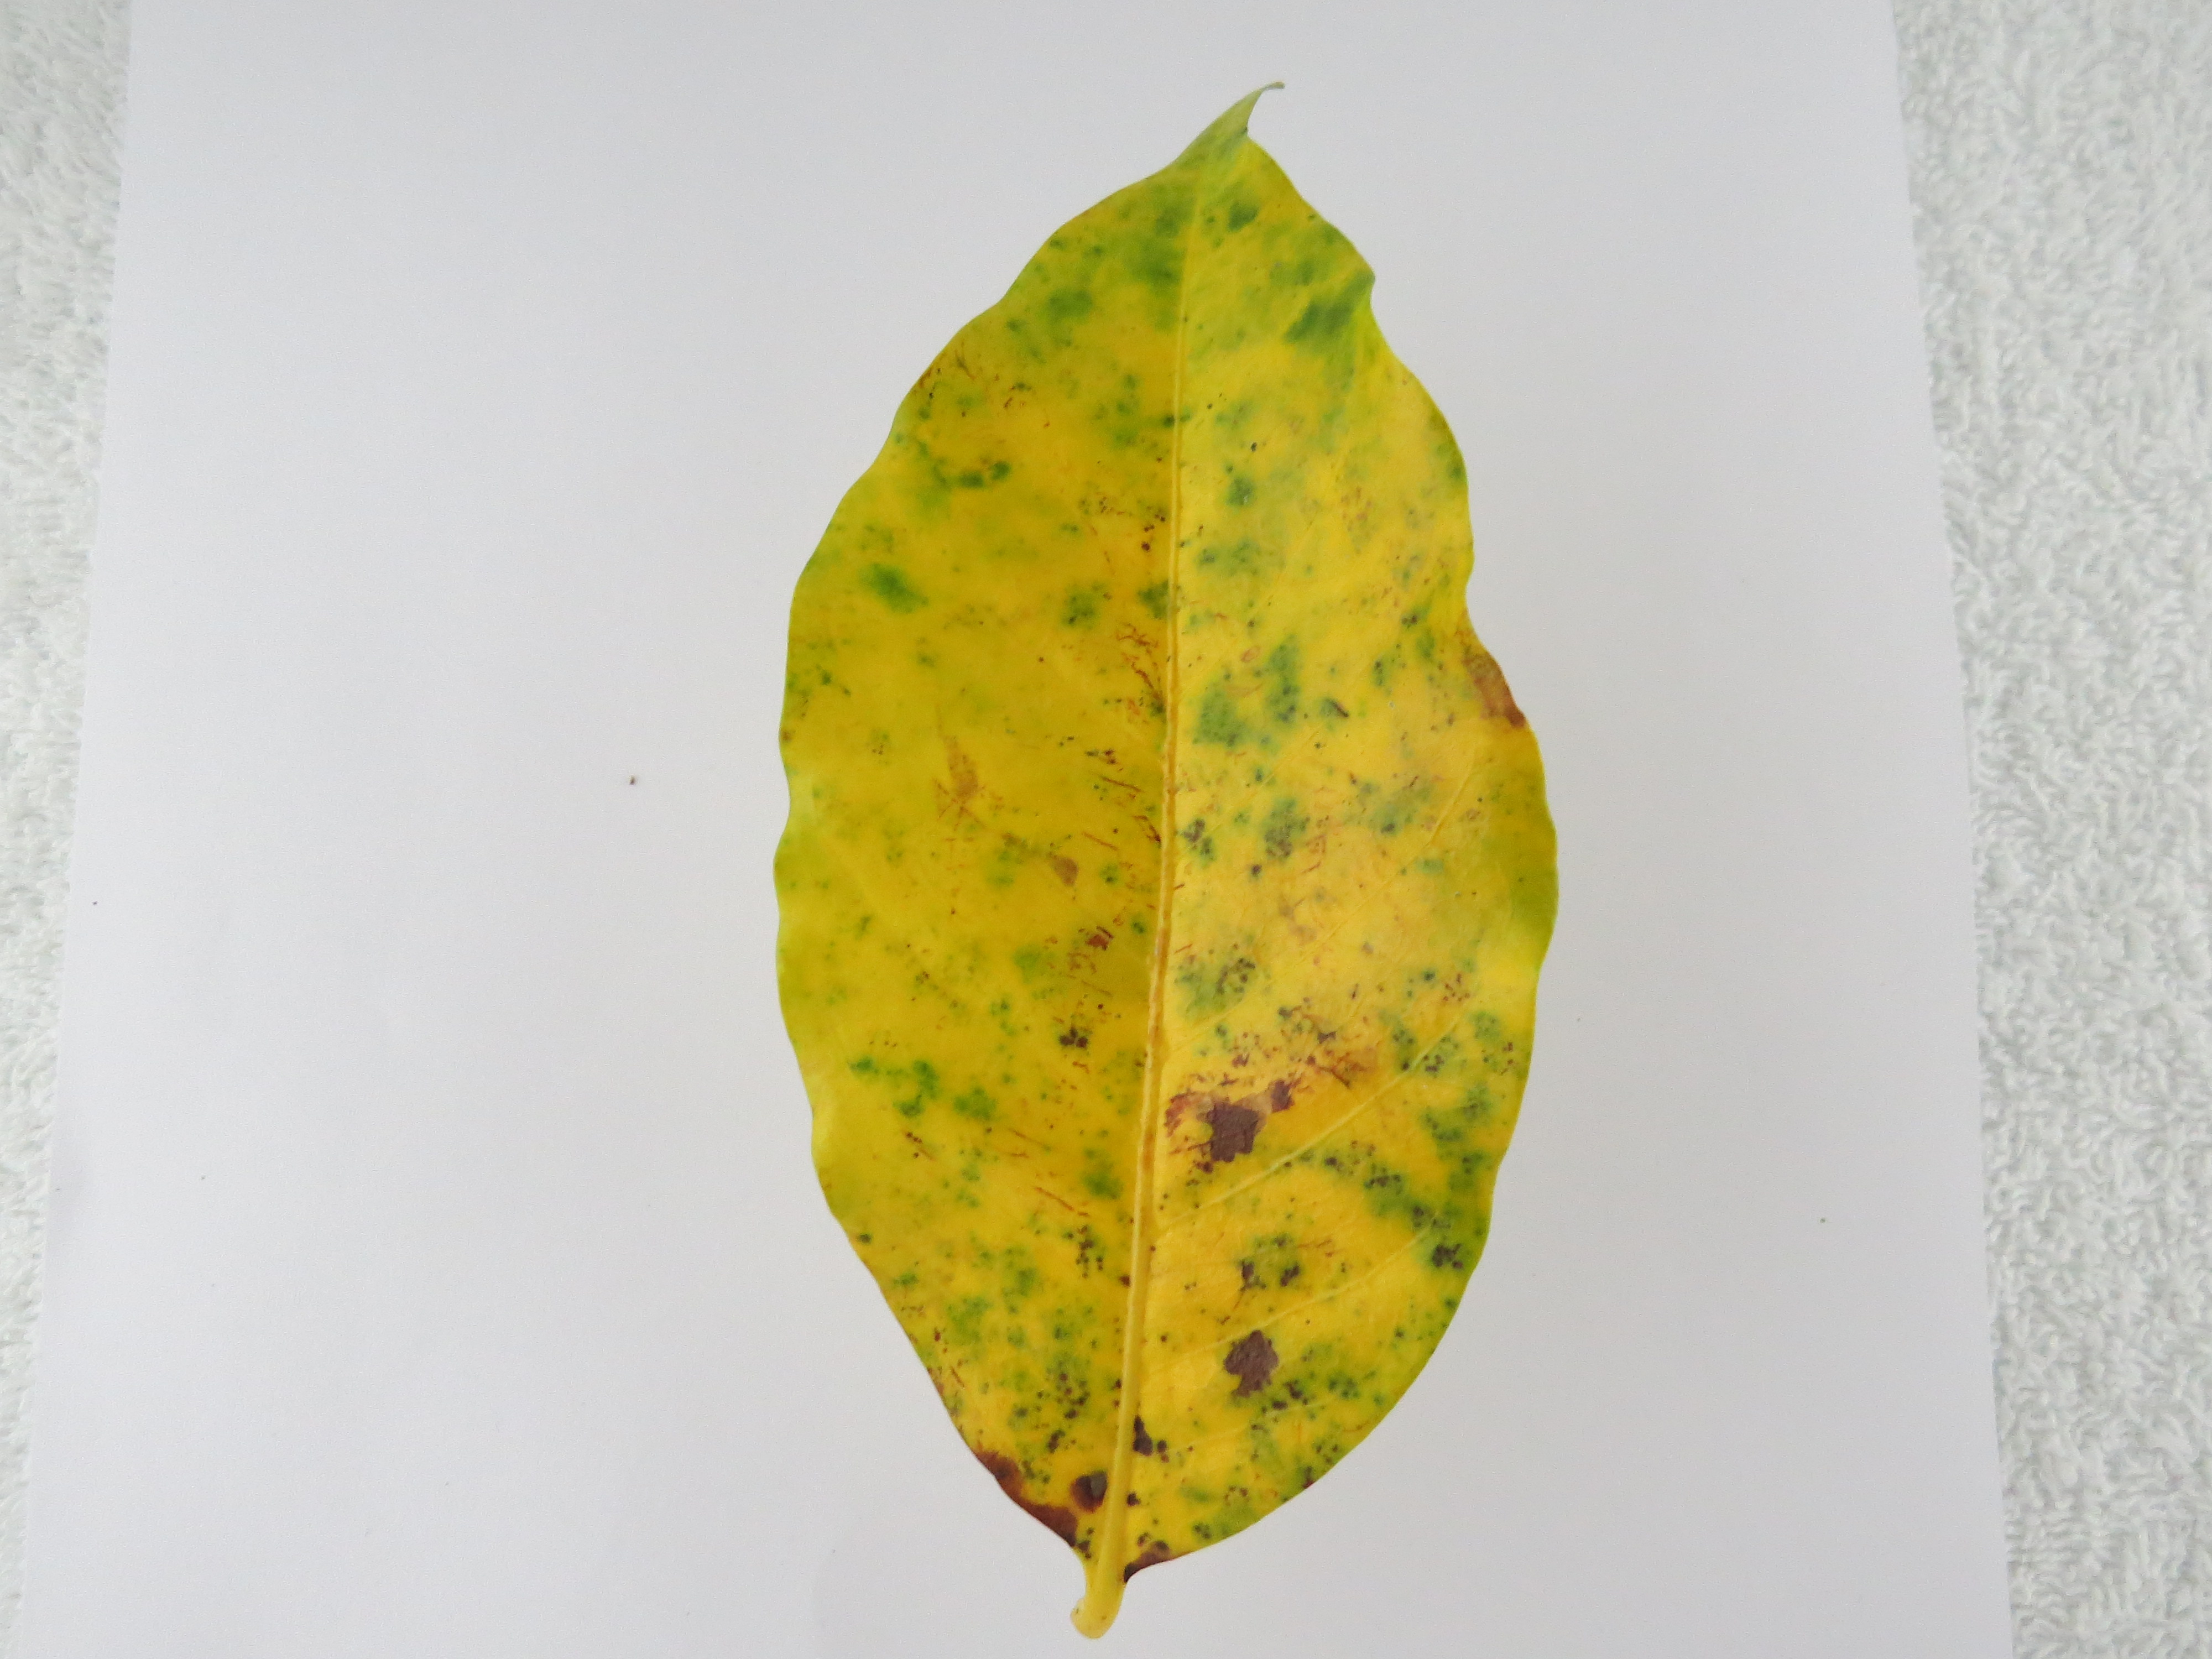
Label: nitrogen-N